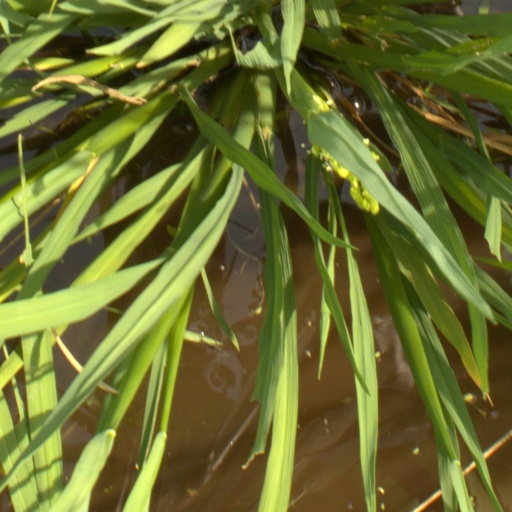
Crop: rice